Suzana Sousa

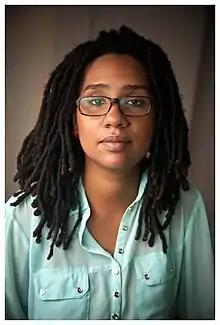
Suzana Sousa

Suzana Sousa (born in Luanda in 1981) is an Angolan independent curator, producer, cultural manager, and researcher.